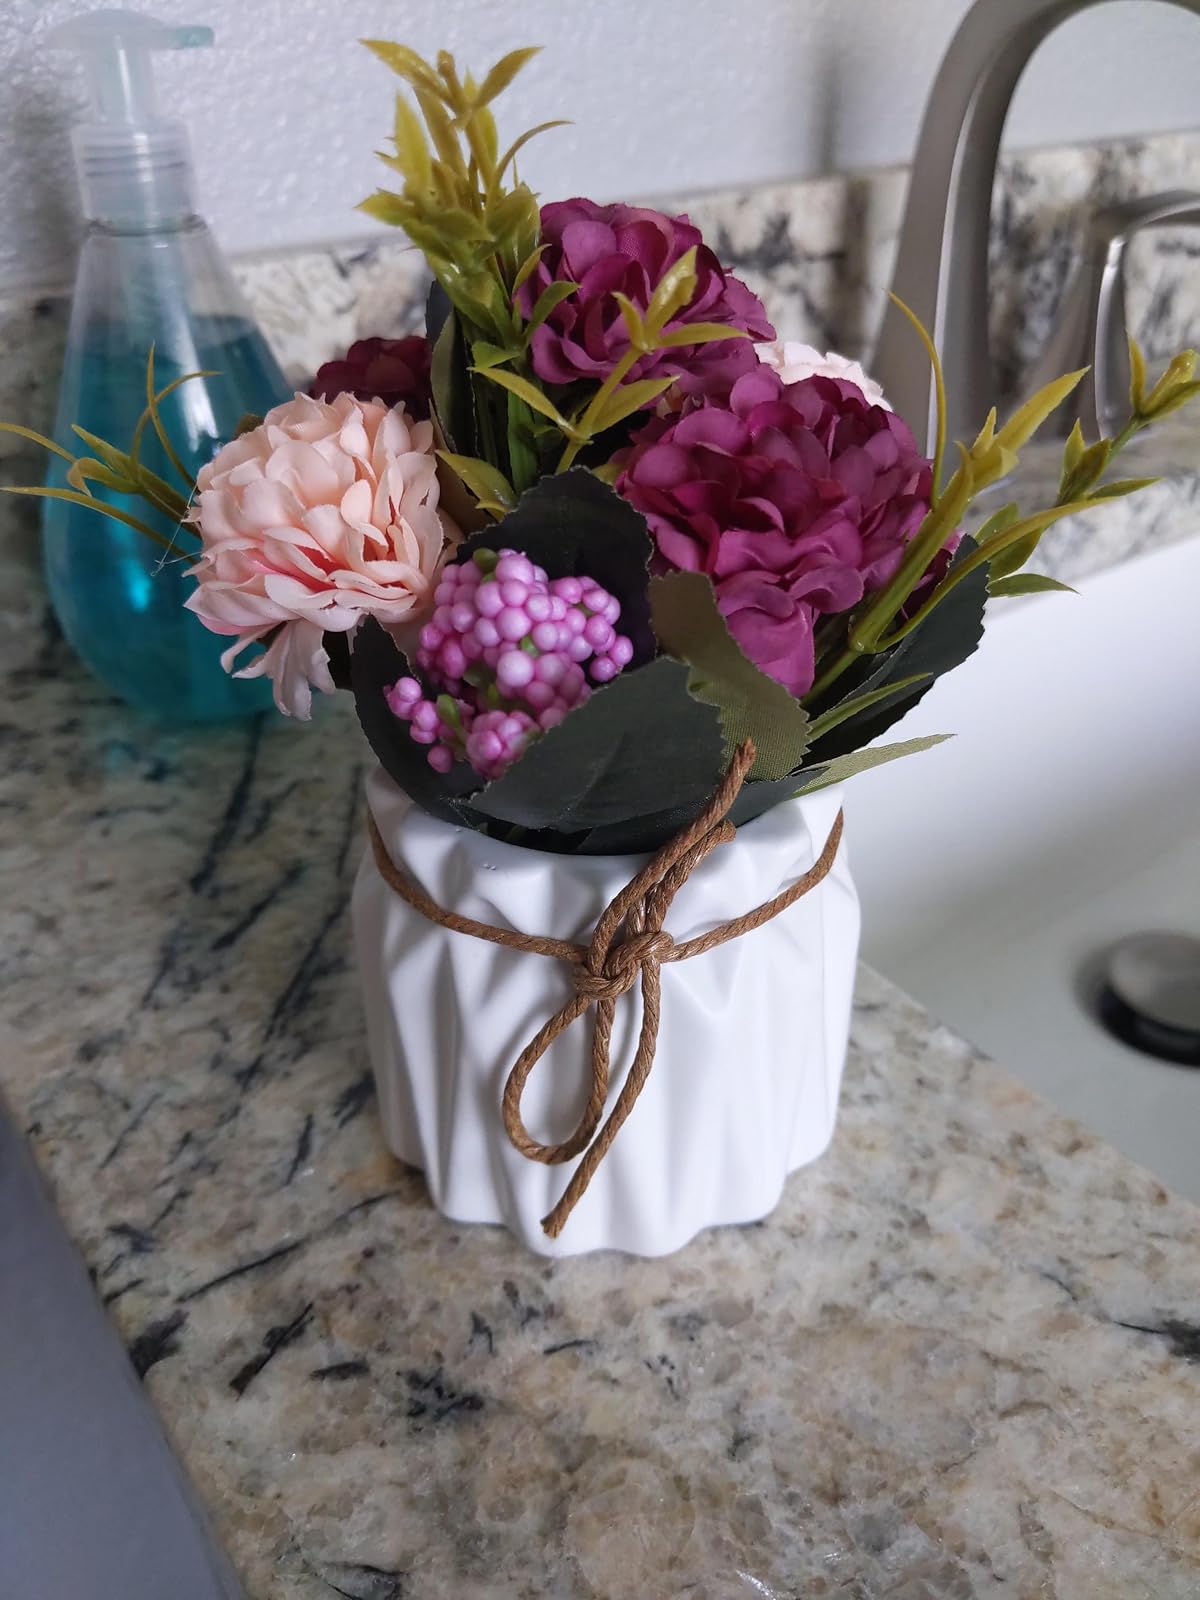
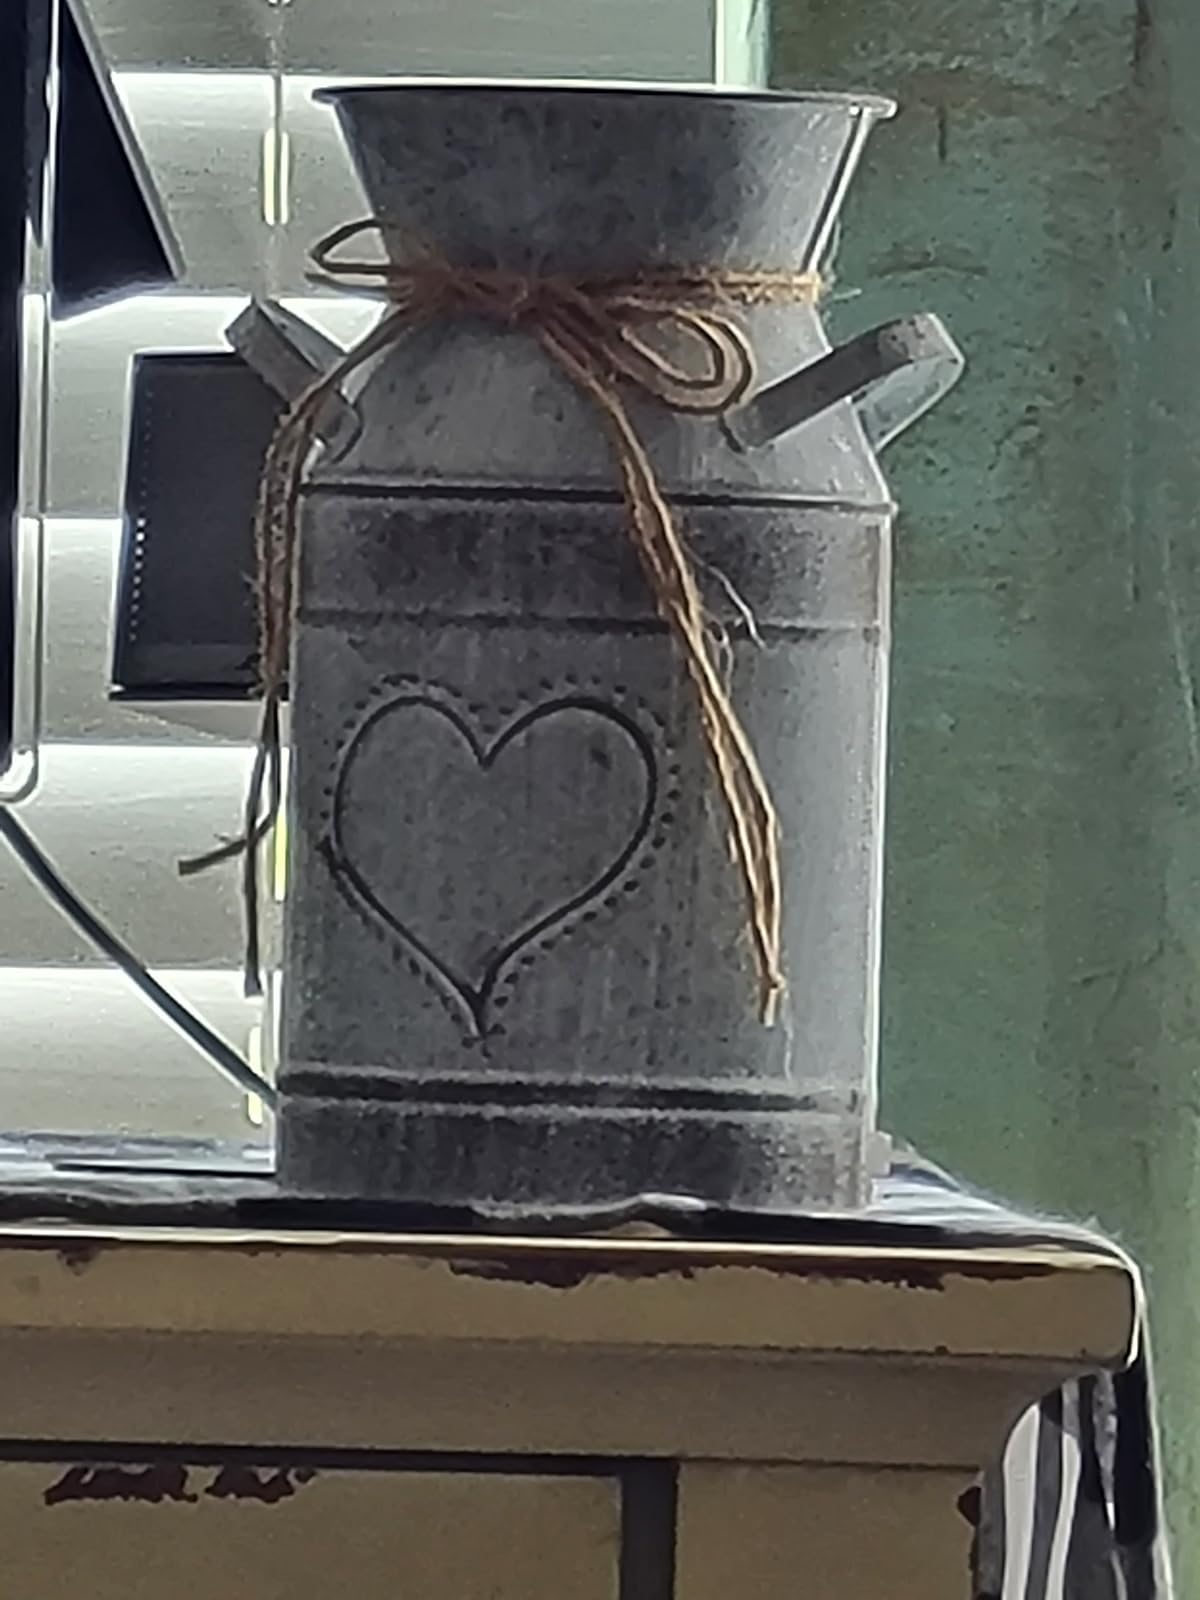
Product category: vase
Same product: no